Mountains and hills of Scotland

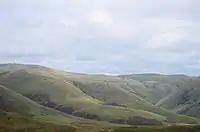
Lowther Hill from the south

The southern and eastern parts of Scotland are usually referred to as the Scottish Lowlands, but these areas also have significant ranges of hills, although these are lower than the Highland mountains. Because they are much closer to towns and cities, they are more popular for hill walking and rambling than the more distant mountains of the Highlands. The highest mountain in this area is Ben Cleuch.